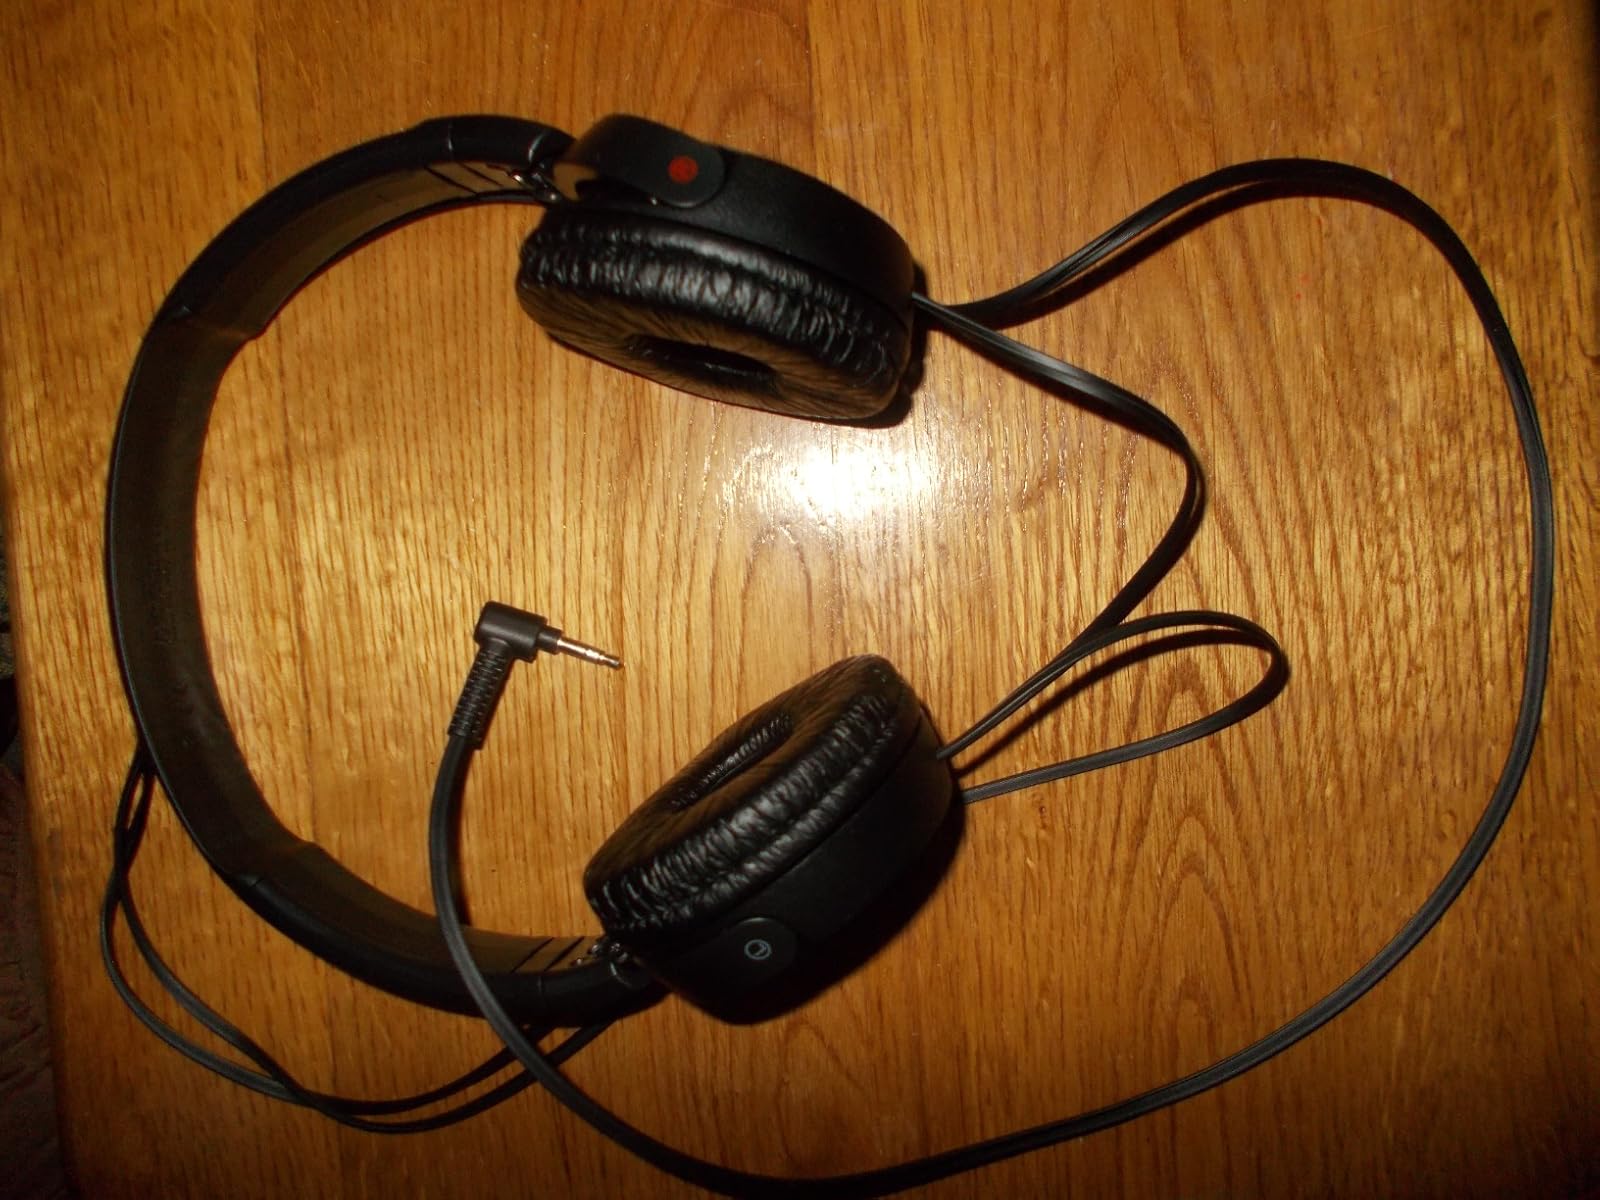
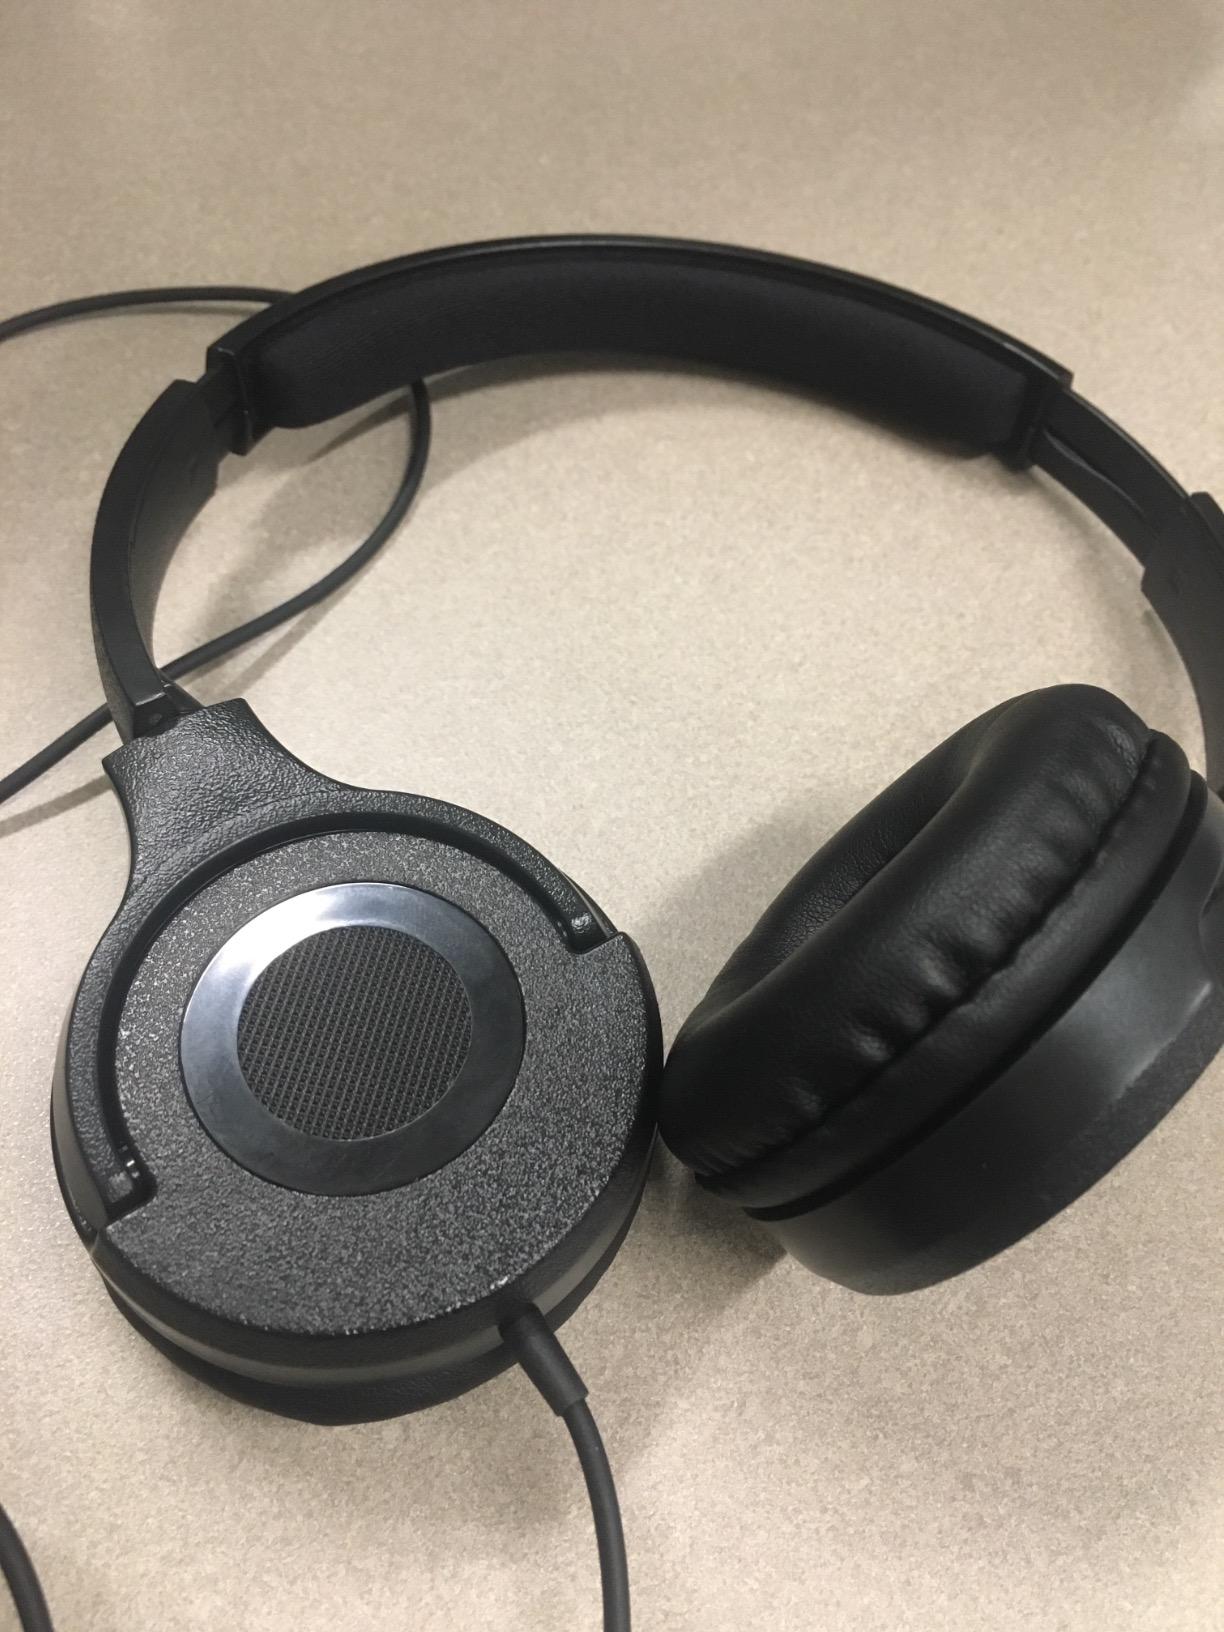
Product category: headphones
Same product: no